Paula Sherman

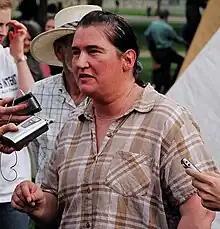
Paula Sherman speaking at a protest at Queen's Park, Toronto

Paula Sherman is a Canadian writer, activist and educator. She is also a professor of Indigenous Studies at Trent University, in Peterborough, Ontario. Her recent book entitled "Dishonour of the Crown: The Ontario Resource Regime in the Valley of the Kiji Sibi" chronicles the Ardoch community's struggle to prevent uranium prospecting on their traditional lands and is published by Arbeiter Ring Publishing, Winnipeg, MB. She is also a contributor to "Lighting the Eighth Fire: The Liberation, Resurgence and Protection of Indigenous Nations", a collection of essays writing by emerging Indigenous activists and academics edited by Mississauga academic Leanne Betasamosake Simpson.